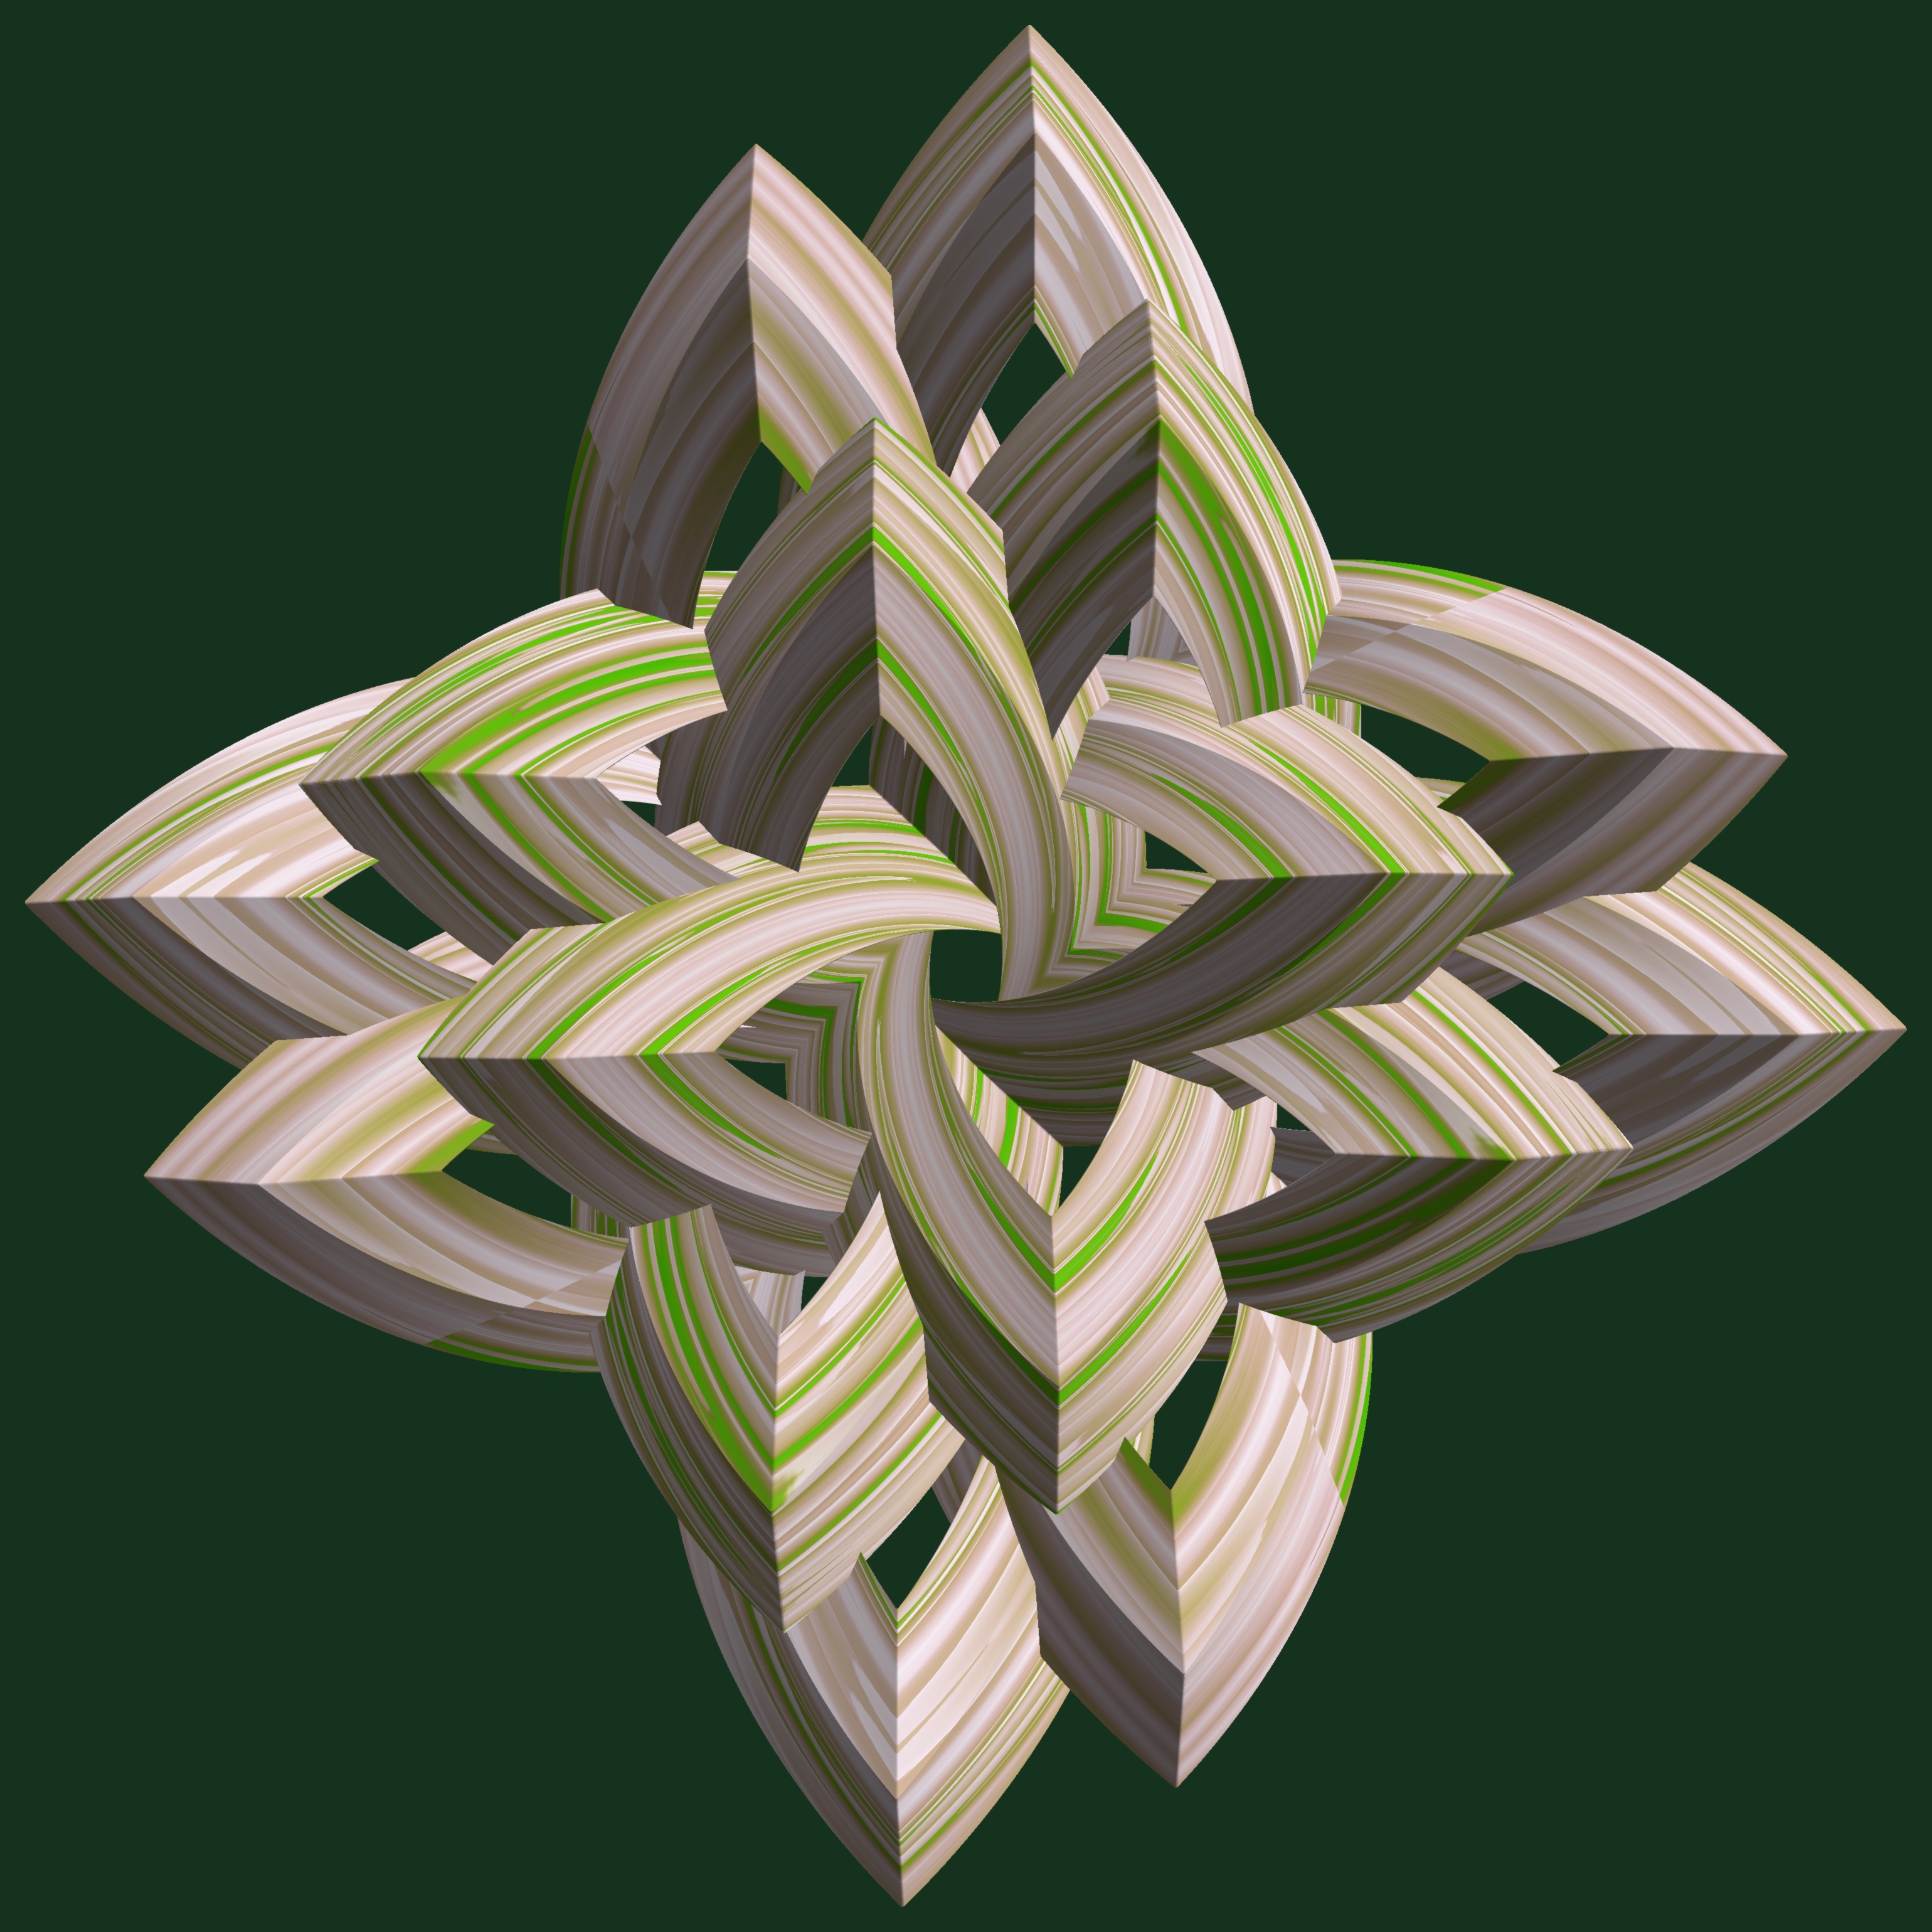
tree, grass, branch, abstract, structure, plant, texture, leaf, flower, pattern, green, produce, geometry, botany, flora, sculpture, art, illustration, design, symmetry, 3d, graphic, shape, torus, mathematica, cg, parametricplot3d, code, program, algorithm, mapping, geometricsculpture, flowering plant, land plant